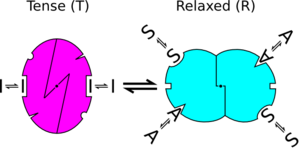
Jean-Pierre Changeux, né le 6 avril 1936 à Domont, est un neurobiologiste français connu pour sa recherche dans plusieurs domaines de la biologie, de la structure et de la fonction des protéines, au développement précoce du système nerveux jusqu’aux fonctions cognitives. Bien que célèbre dans les sciences biologiques pour le modèle Monod-Wyman-Changeux, il est aussi reconnu pour l’identification et la purification du récepteur nicotinique de l’acétylcholine et la théorie de l’épigenèse par stabilisation sélective des synapses. Changeux est connu du public non scientifique pour des idées concernant la relation entre l’esprit et le cerveau. Comme il l’écrit dans son livre Matière à pensée, Changeux défend la conception selon laquelle le système nerveux est actif plutôt que réactif et que l’interaction avec l’environnement, au lieu d’être instructive, résulte de la sélection de représentations internes préexistantes. Il est membre de l'Académie des sciences depuis 1986.